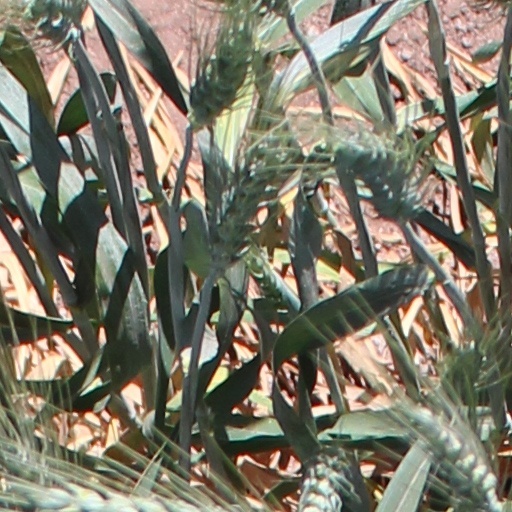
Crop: wheat